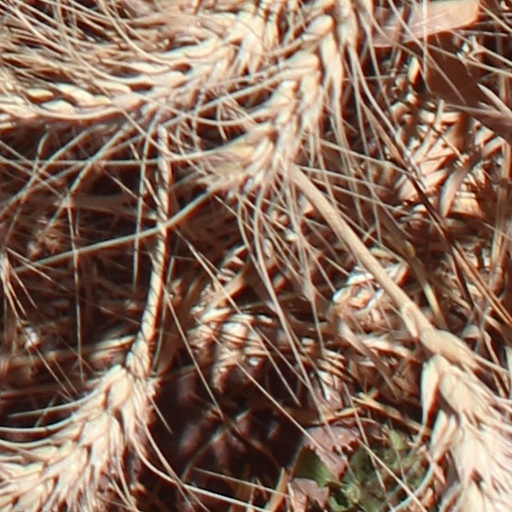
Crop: wheat